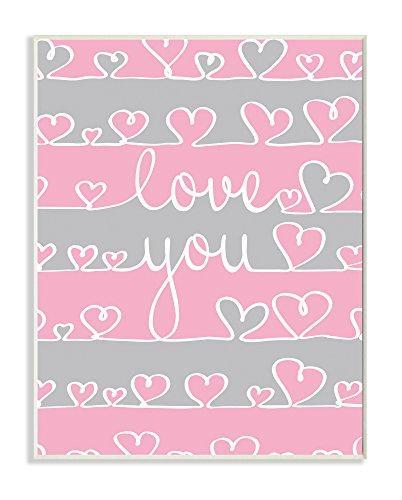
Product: The Kids Room by Stupell Love You Pink and Gray Hearts Textual Art Wall Plaque, 11 x 0.5 x 15, Proudly Made in USA
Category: Baby Products | Nursery | Décor | Wall Décor | Wall Plaques
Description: Lithograph Print Mounted on Sturdy 0.5 Inch MDF wood.
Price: $23.99
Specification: ProductDimensions:10x15x0.5inches|ItemWeight:2pounds|ShippingWeight:2.4pounds(Viewshippingratesandpolicies)|Department:baby-girls|Manufacturer:StupellIndustries|ASIN:B017ASS5PQ|Itemmodelnumber:brp-1717